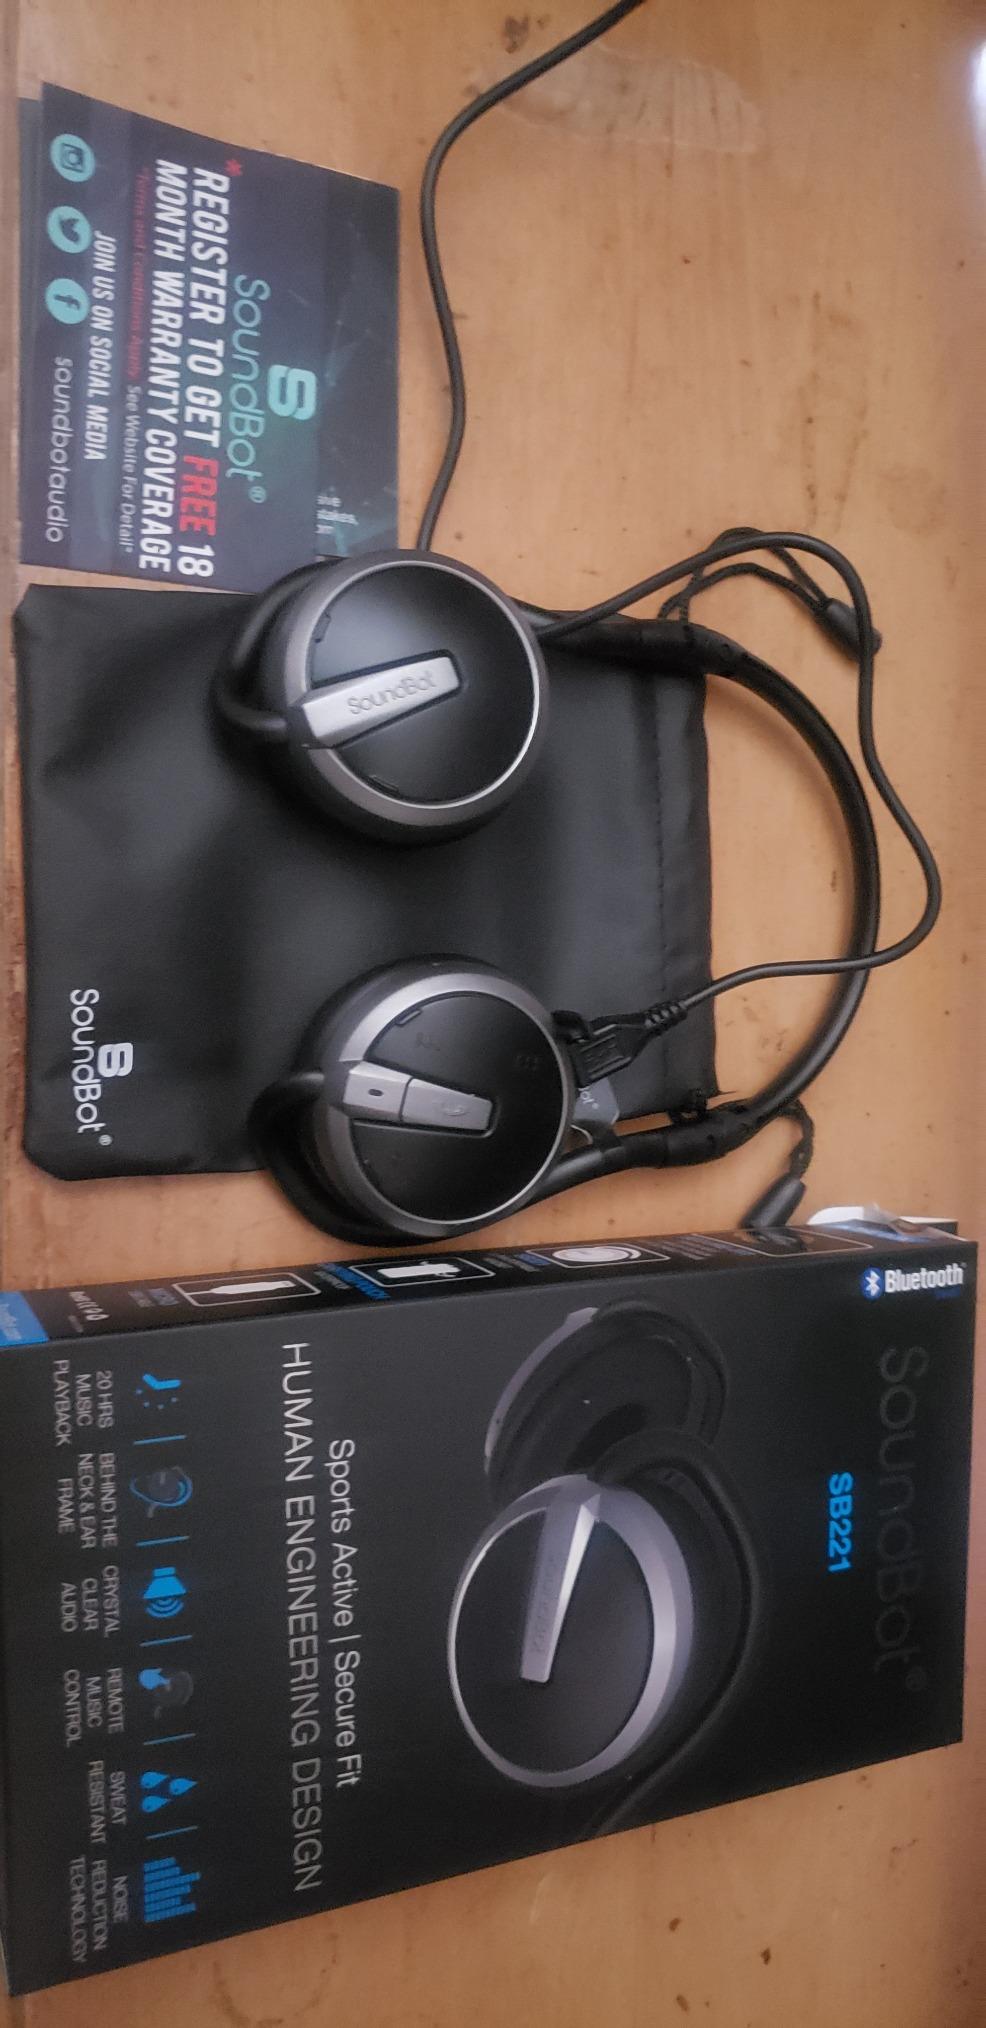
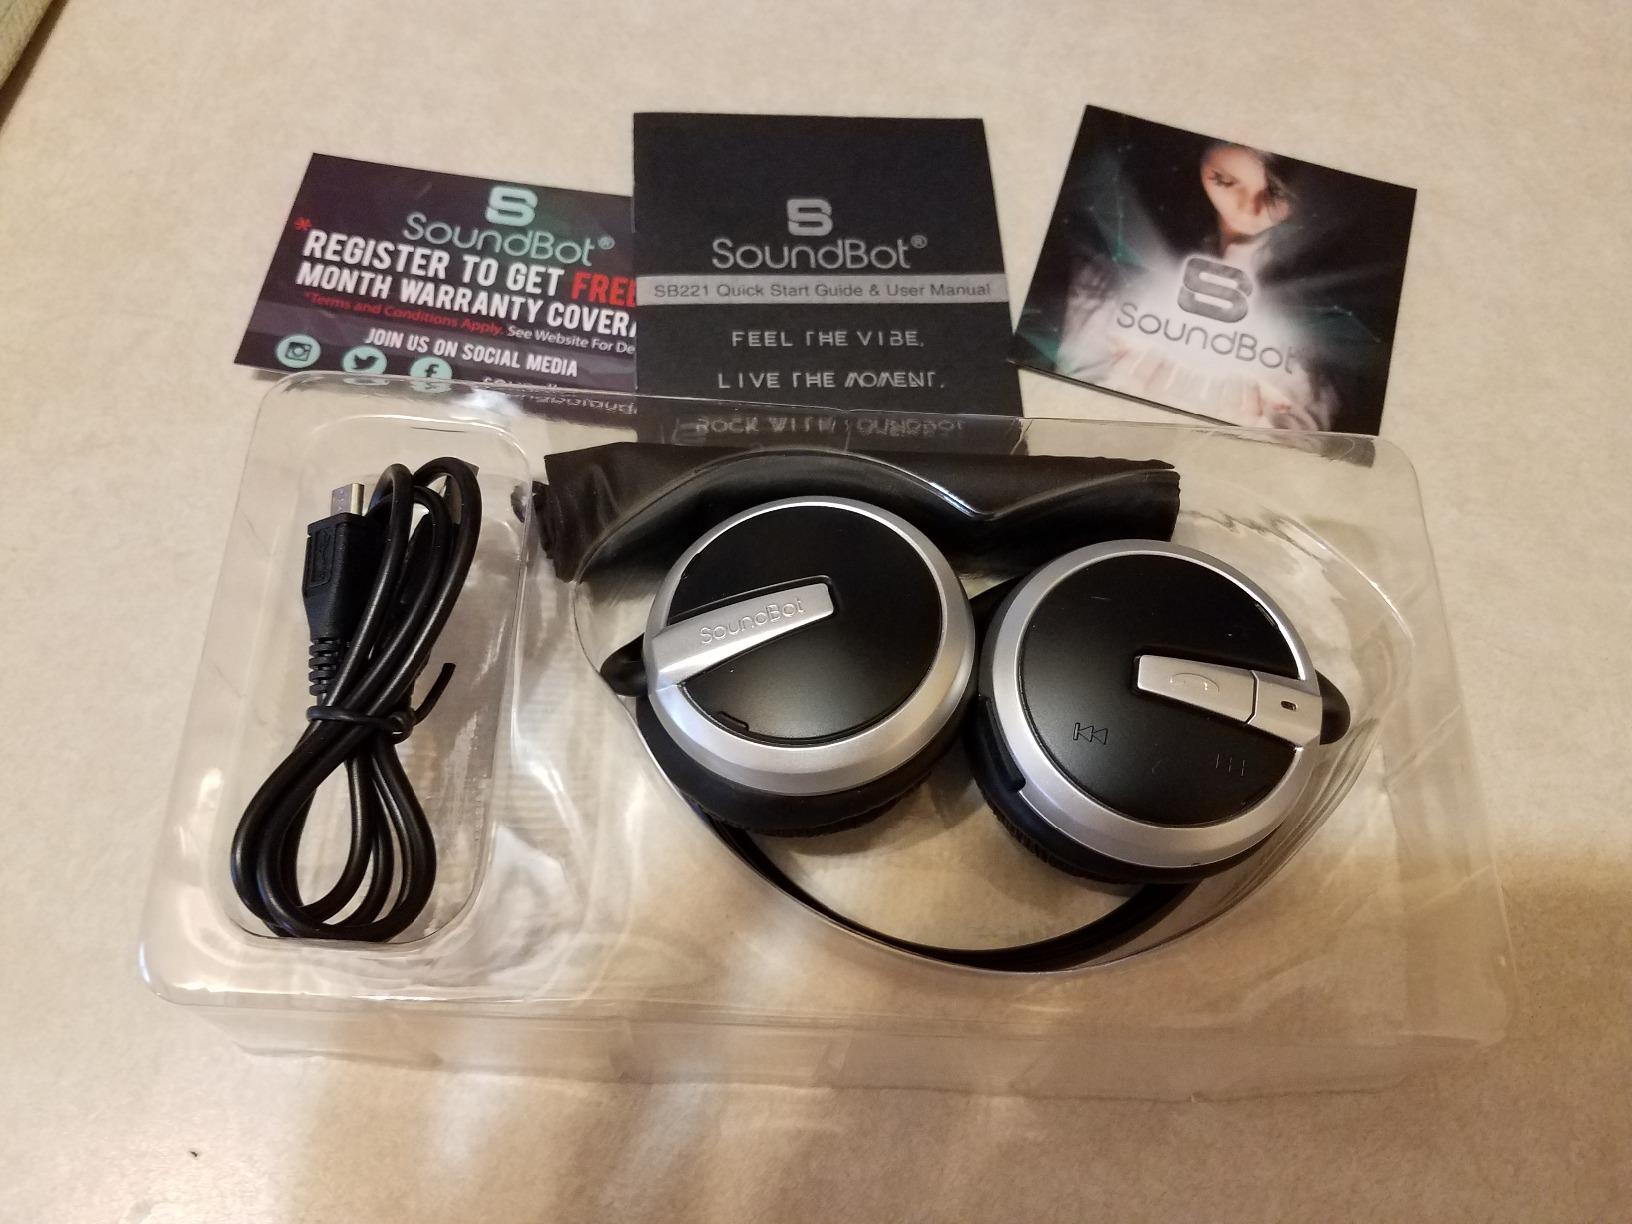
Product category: headphones
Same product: yes